Dave Ferriss

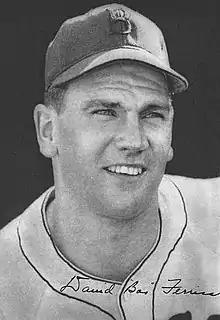
Ferriss in 1947

David Meadow Ferriss (December 5, 1921 – November 24, 2016) was an American Major League Baseball player who pitched for the Boston Red Sox from 1945 through 1950. Ferriss was given the nickname 'Boo' as the result of a childhood inability to pronounce the word 'brother'.